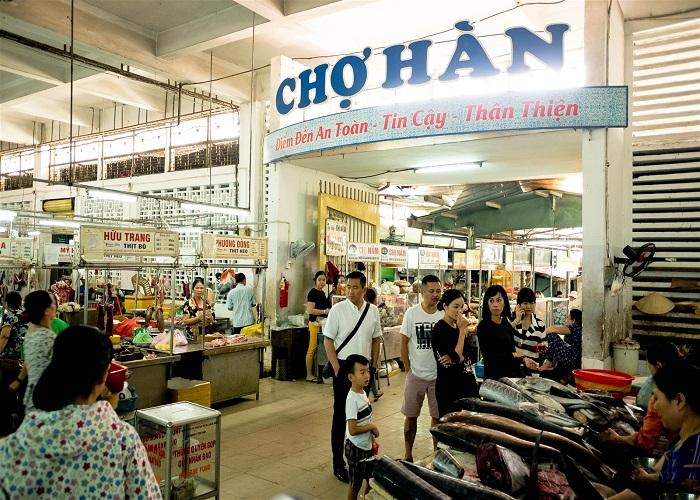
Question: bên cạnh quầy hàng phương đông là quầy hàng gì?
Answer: bên cạnh là quầy hàng hữu trang